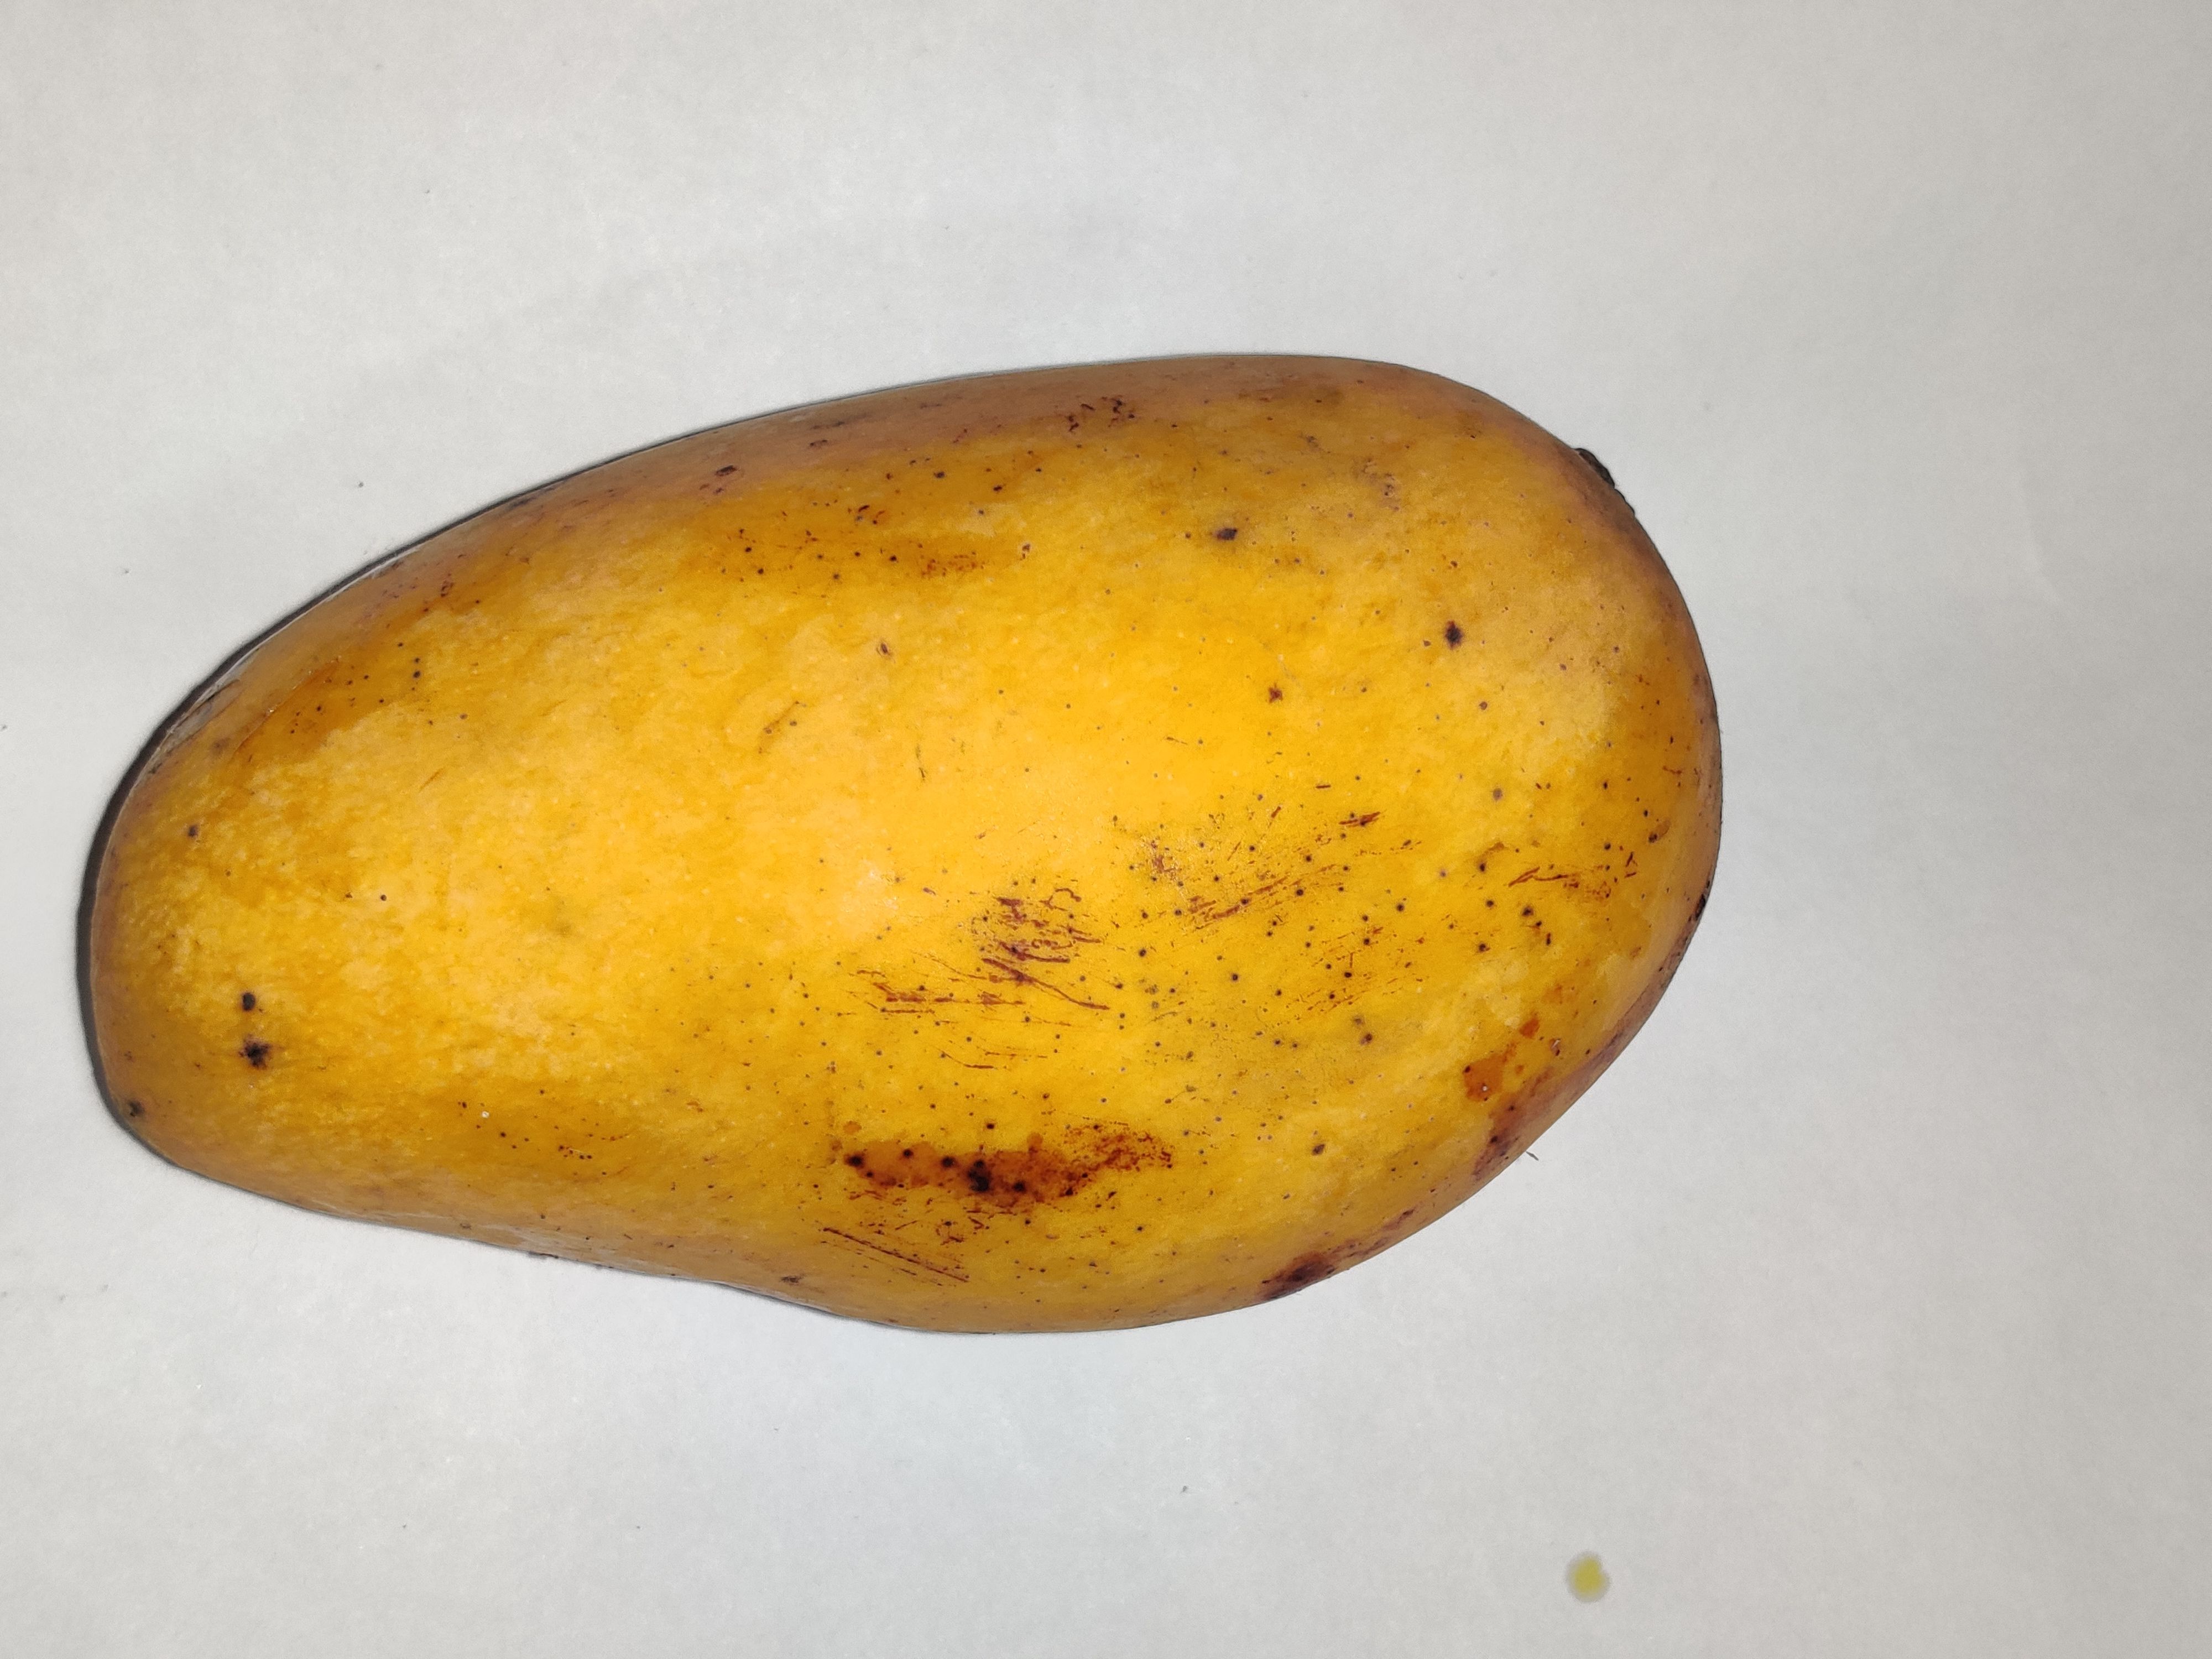
Fruit: mango
Grade: 2nd-grade